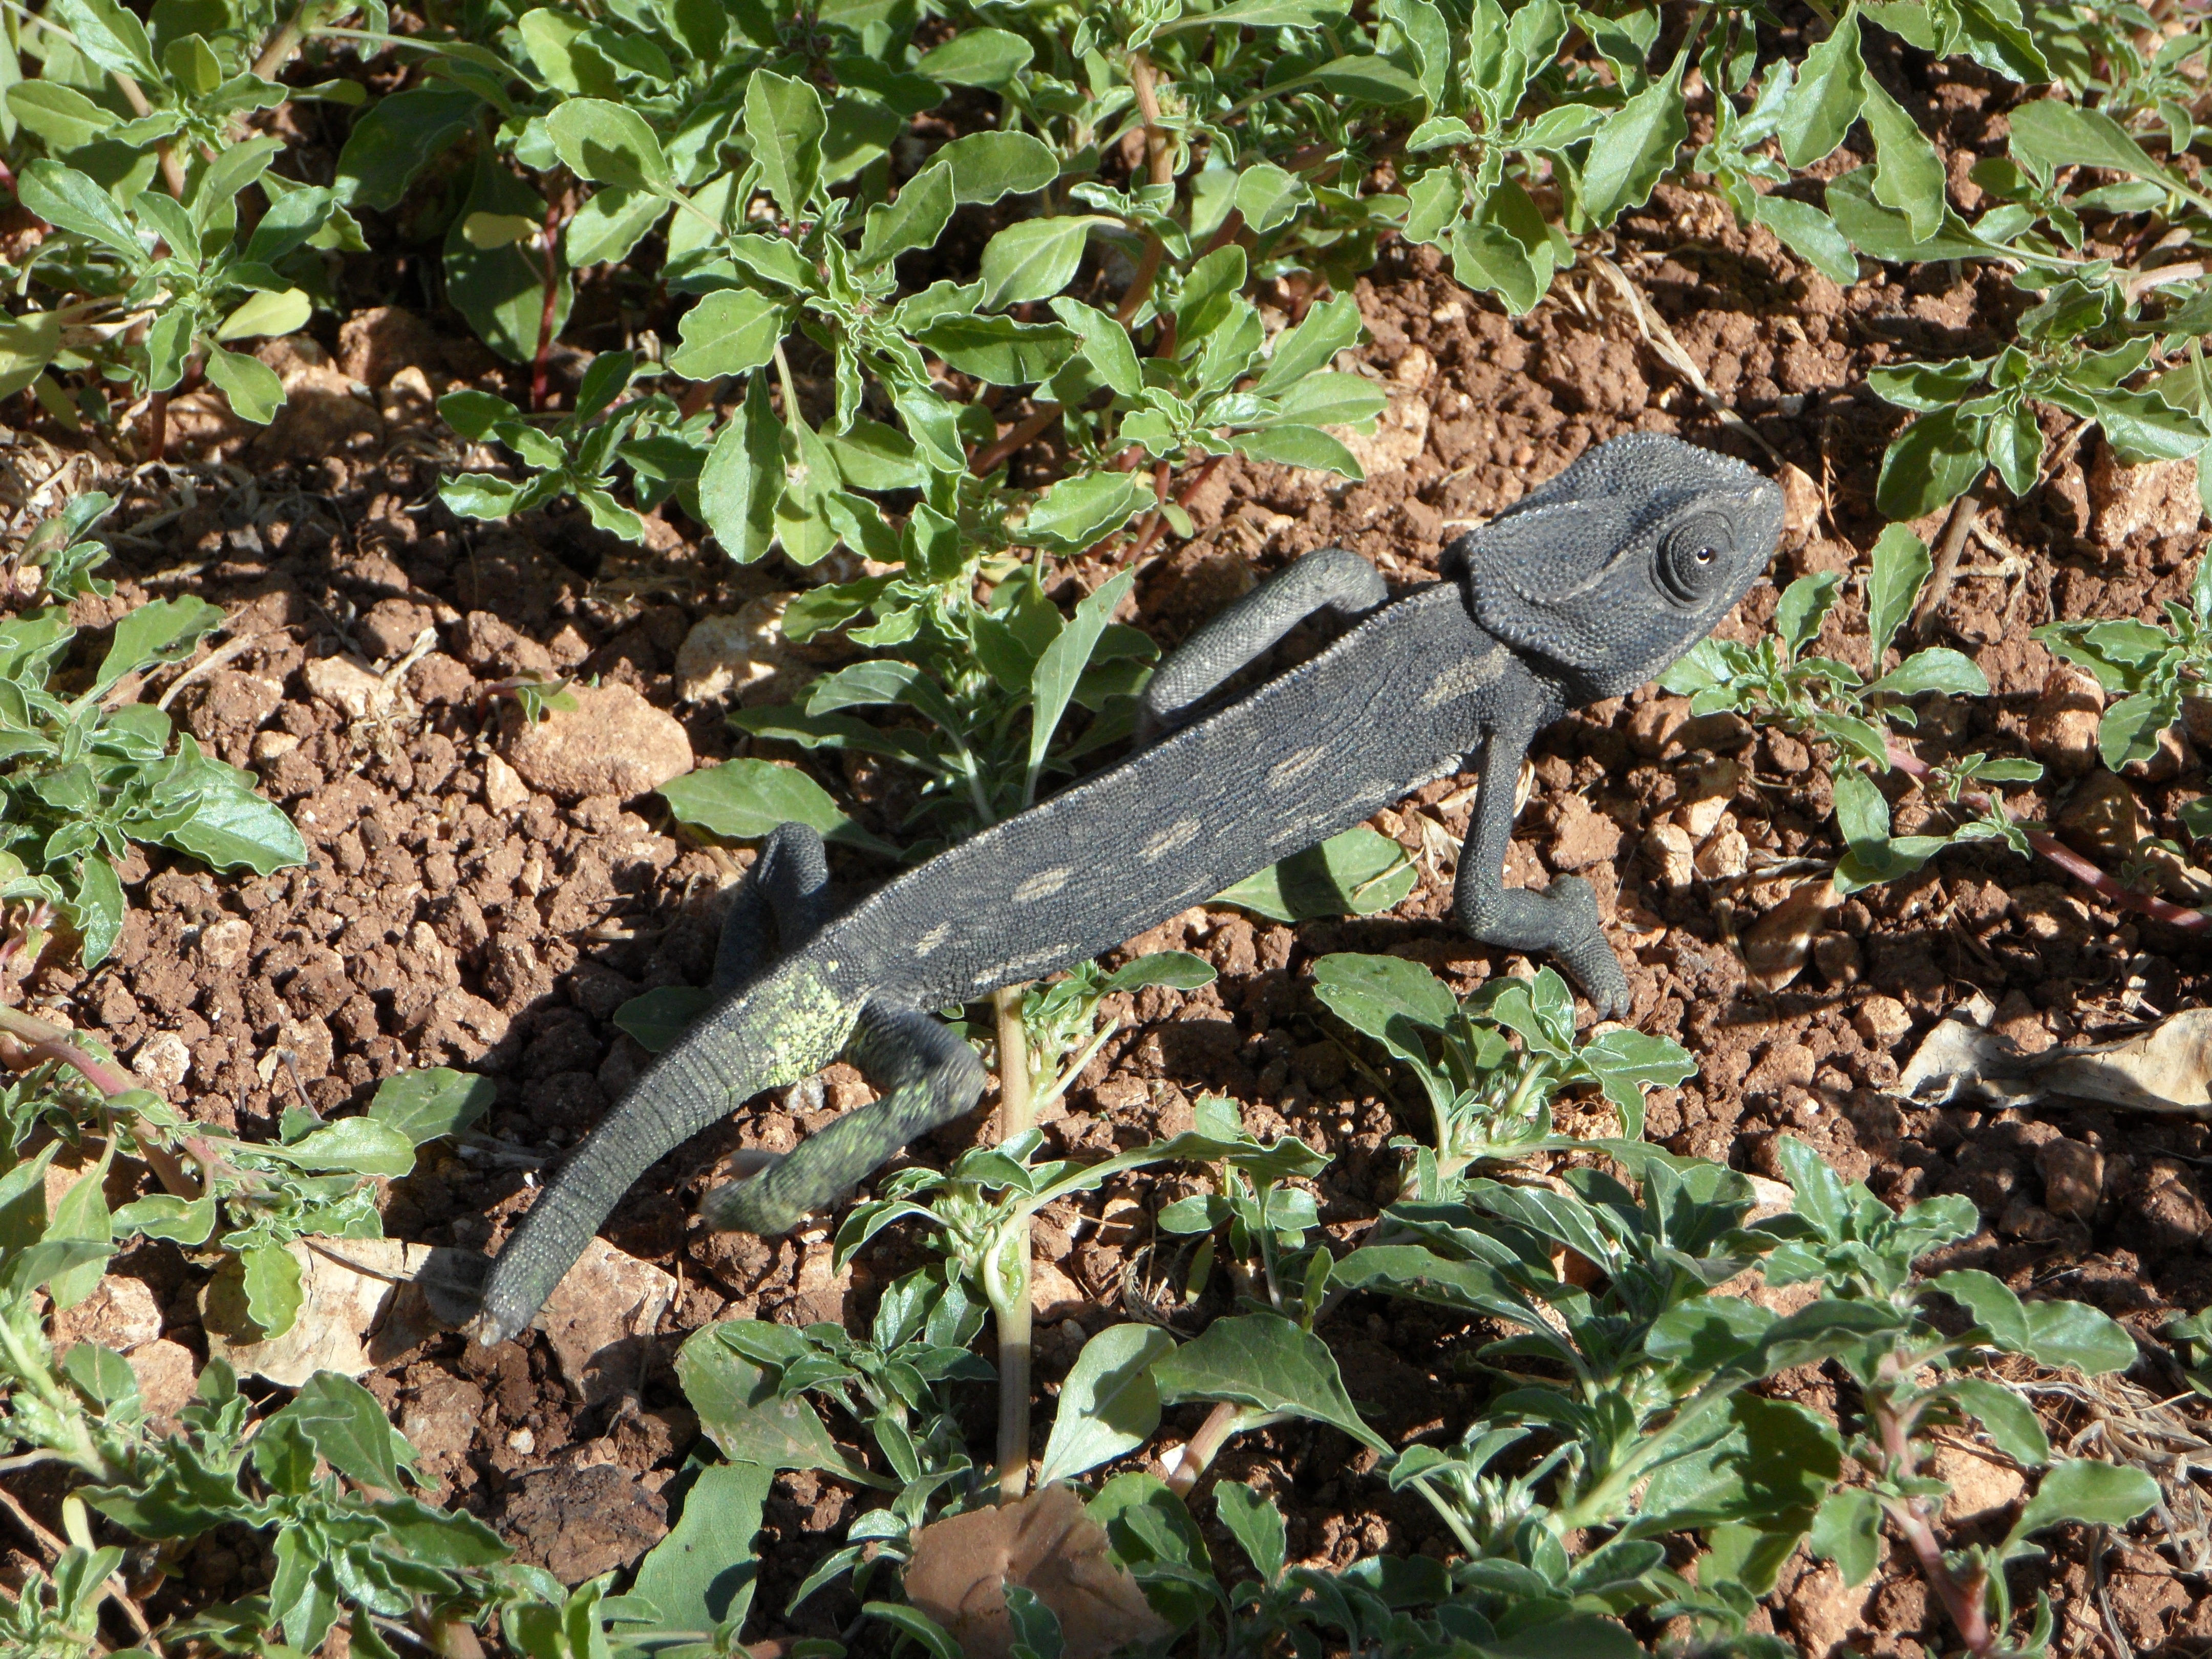
animal, wildlife, green, reptile, fauna, camouflage, chameleon, chamaeleonidae, vertebrate, disguised, lacerta, scaled reptile, lacertidae, chamaeleo chamaeleon, common chameleon, european chameleon